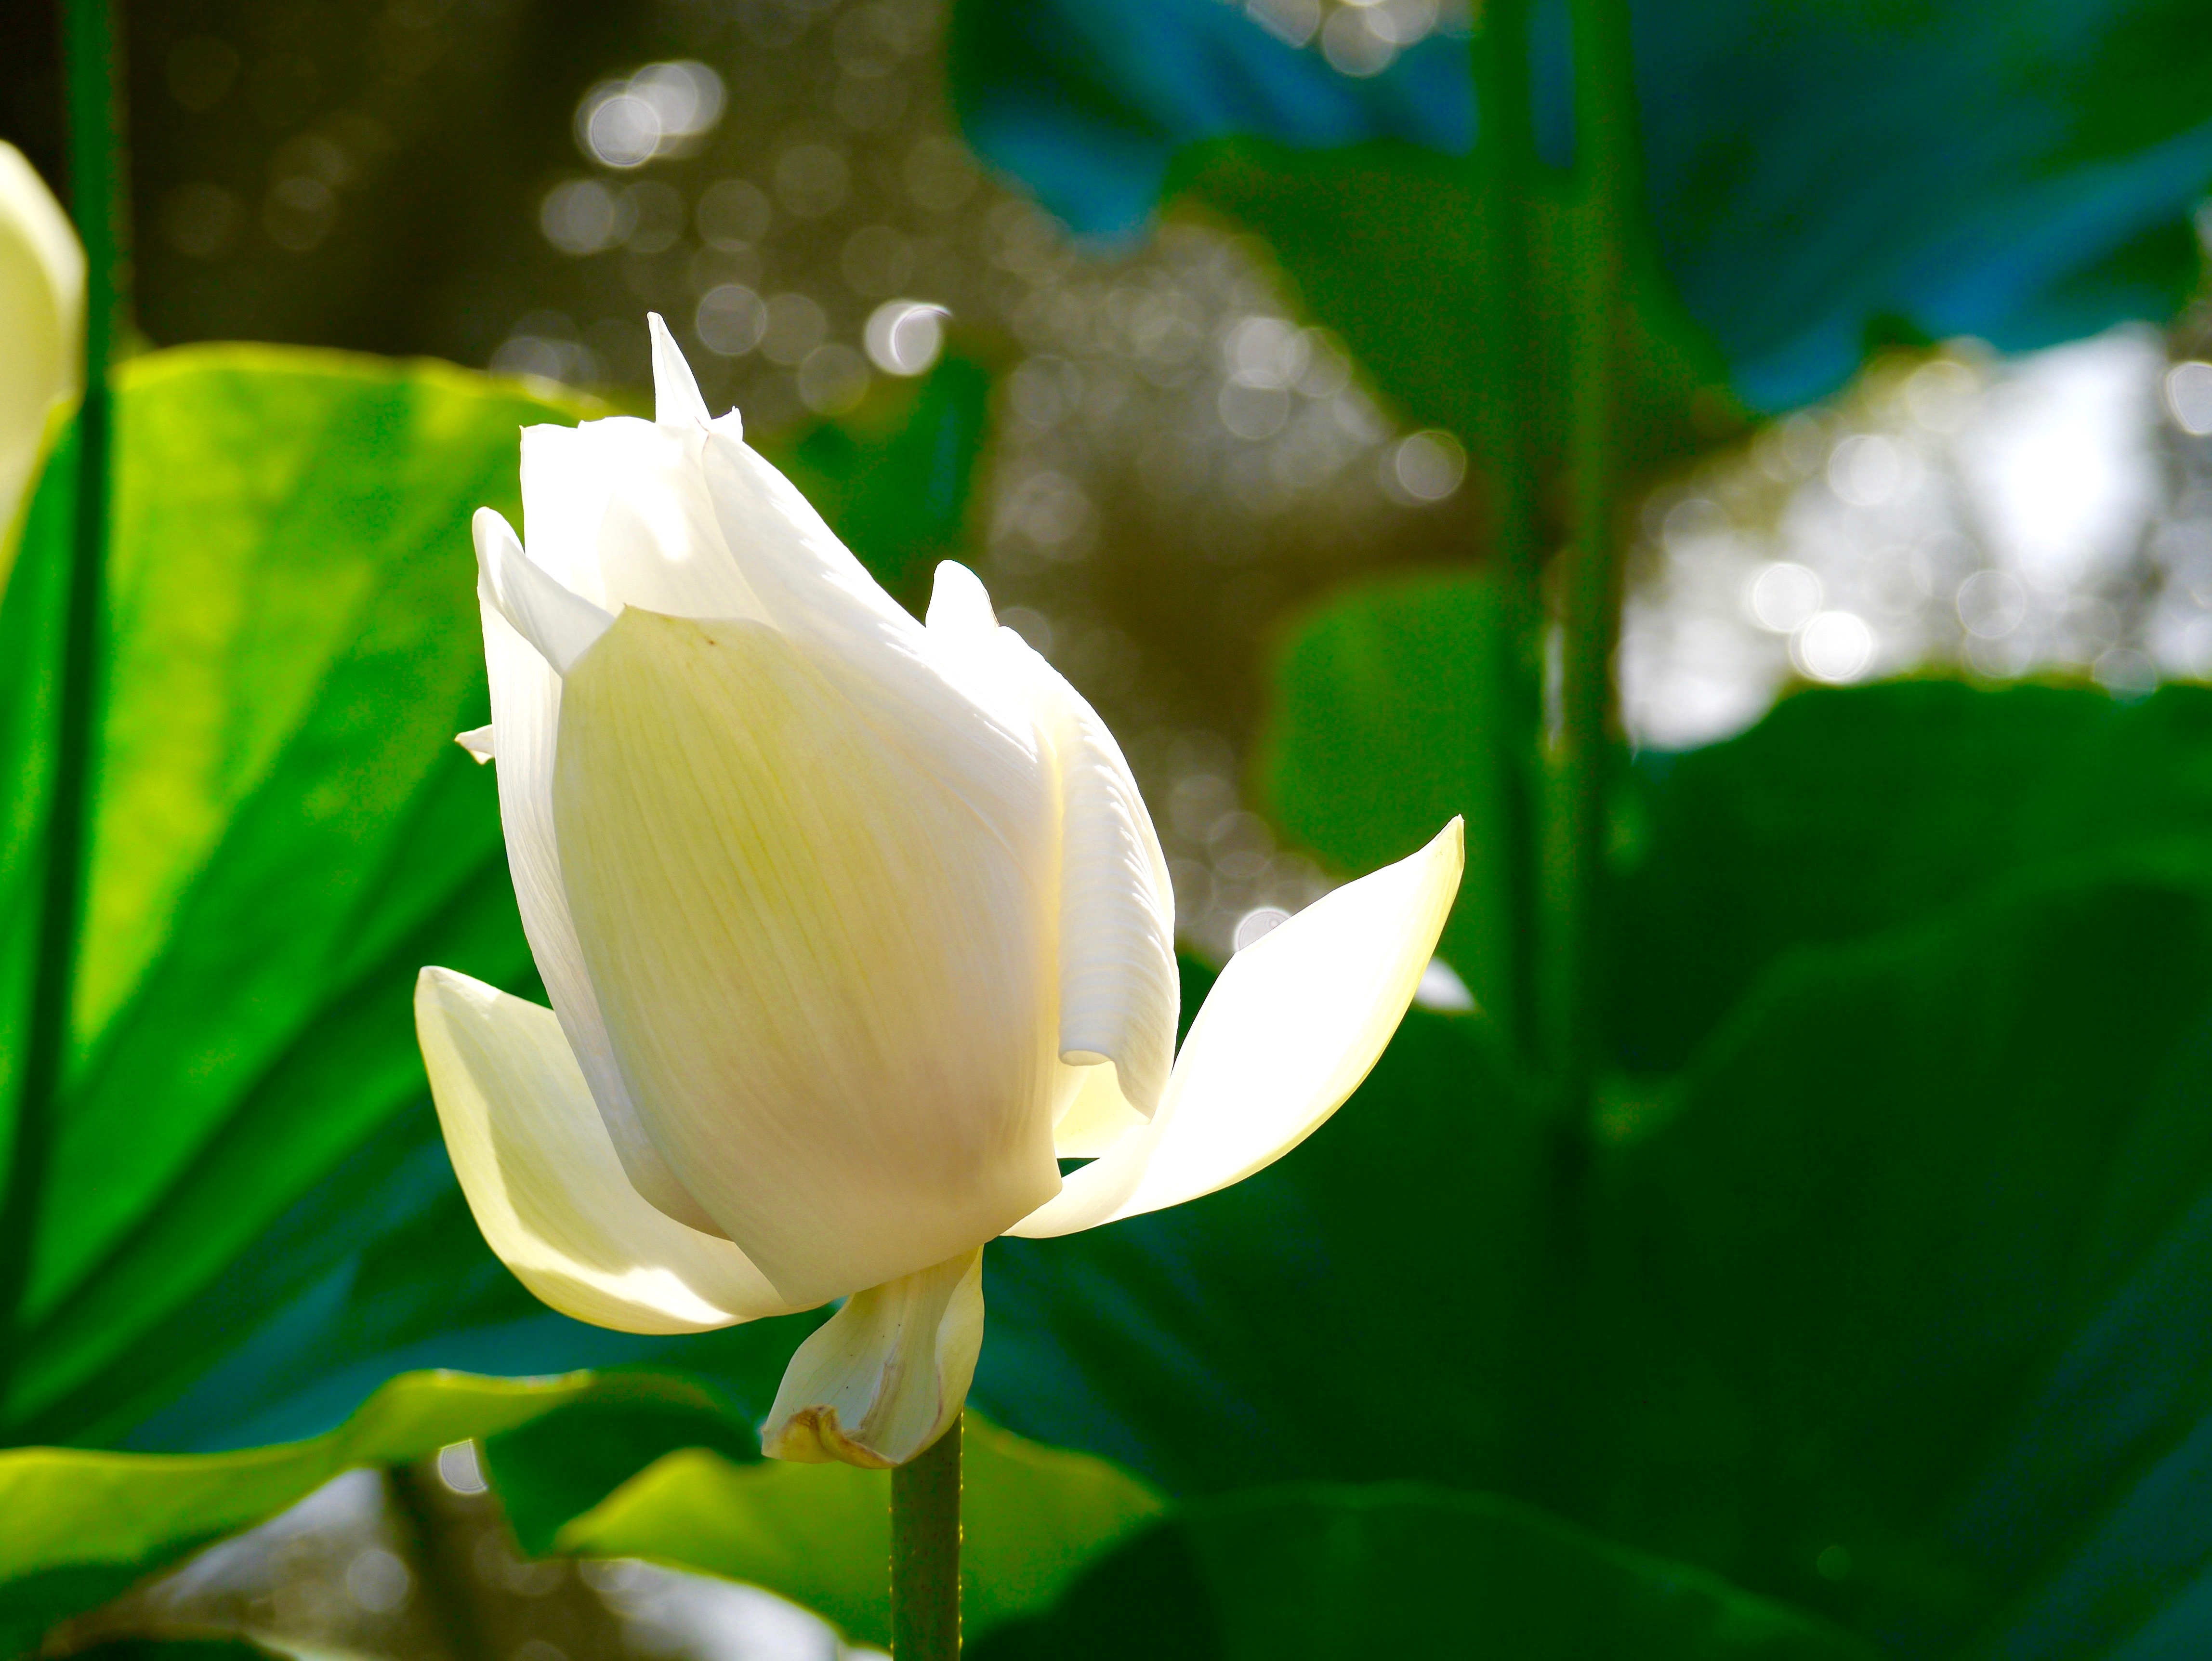
nature, blossom, plant, white, leaf, flower, petal, bloom, green, botany, sacred lotus, aquatic plant, flora, wildflower, lotus, lily, macro photography, flowering plant, mauritius, plant stem, land plant, lotus family, proteales